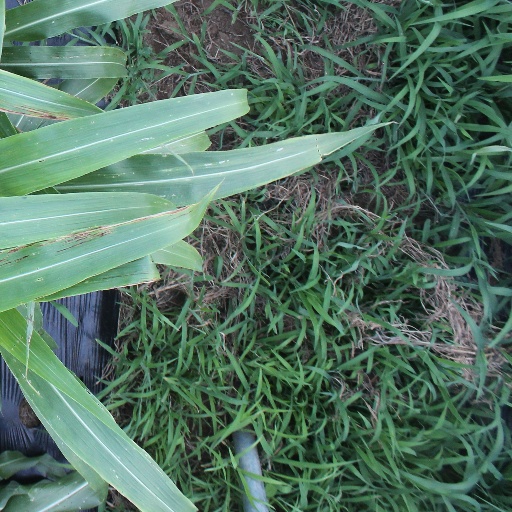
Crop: sorghum